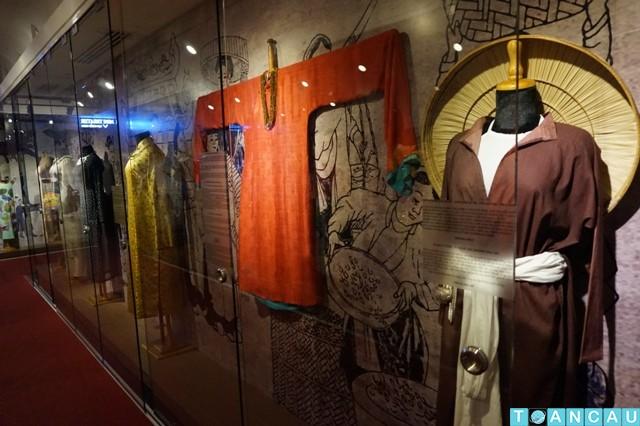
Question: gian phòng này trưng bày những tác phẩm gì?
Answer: áo dài